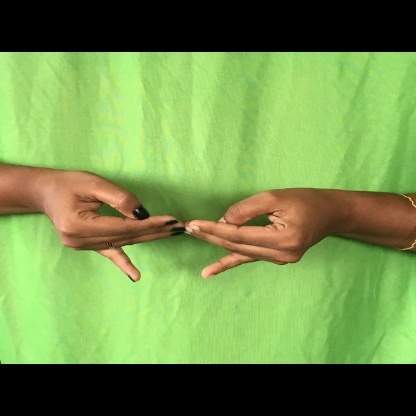
Mudra: Khatva